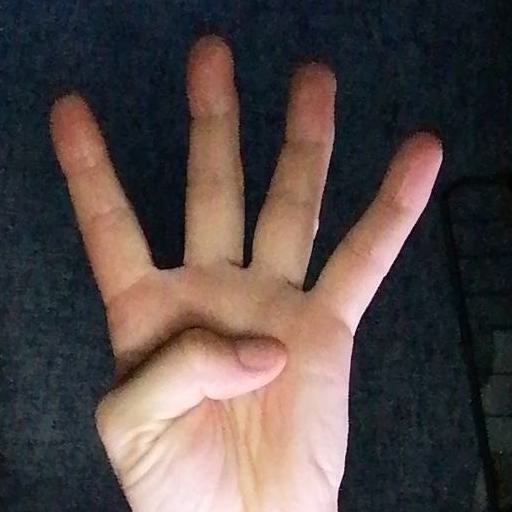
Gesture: four